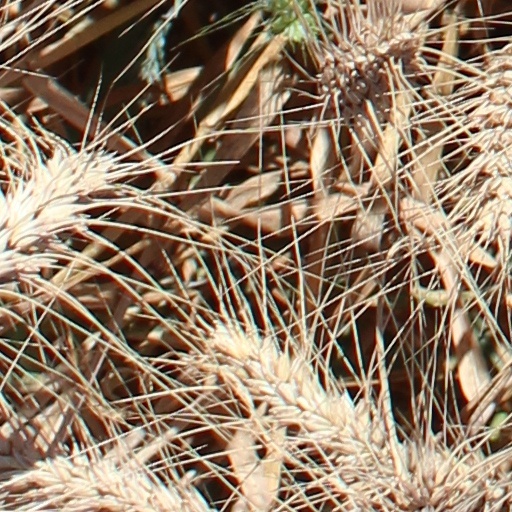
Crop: wheat